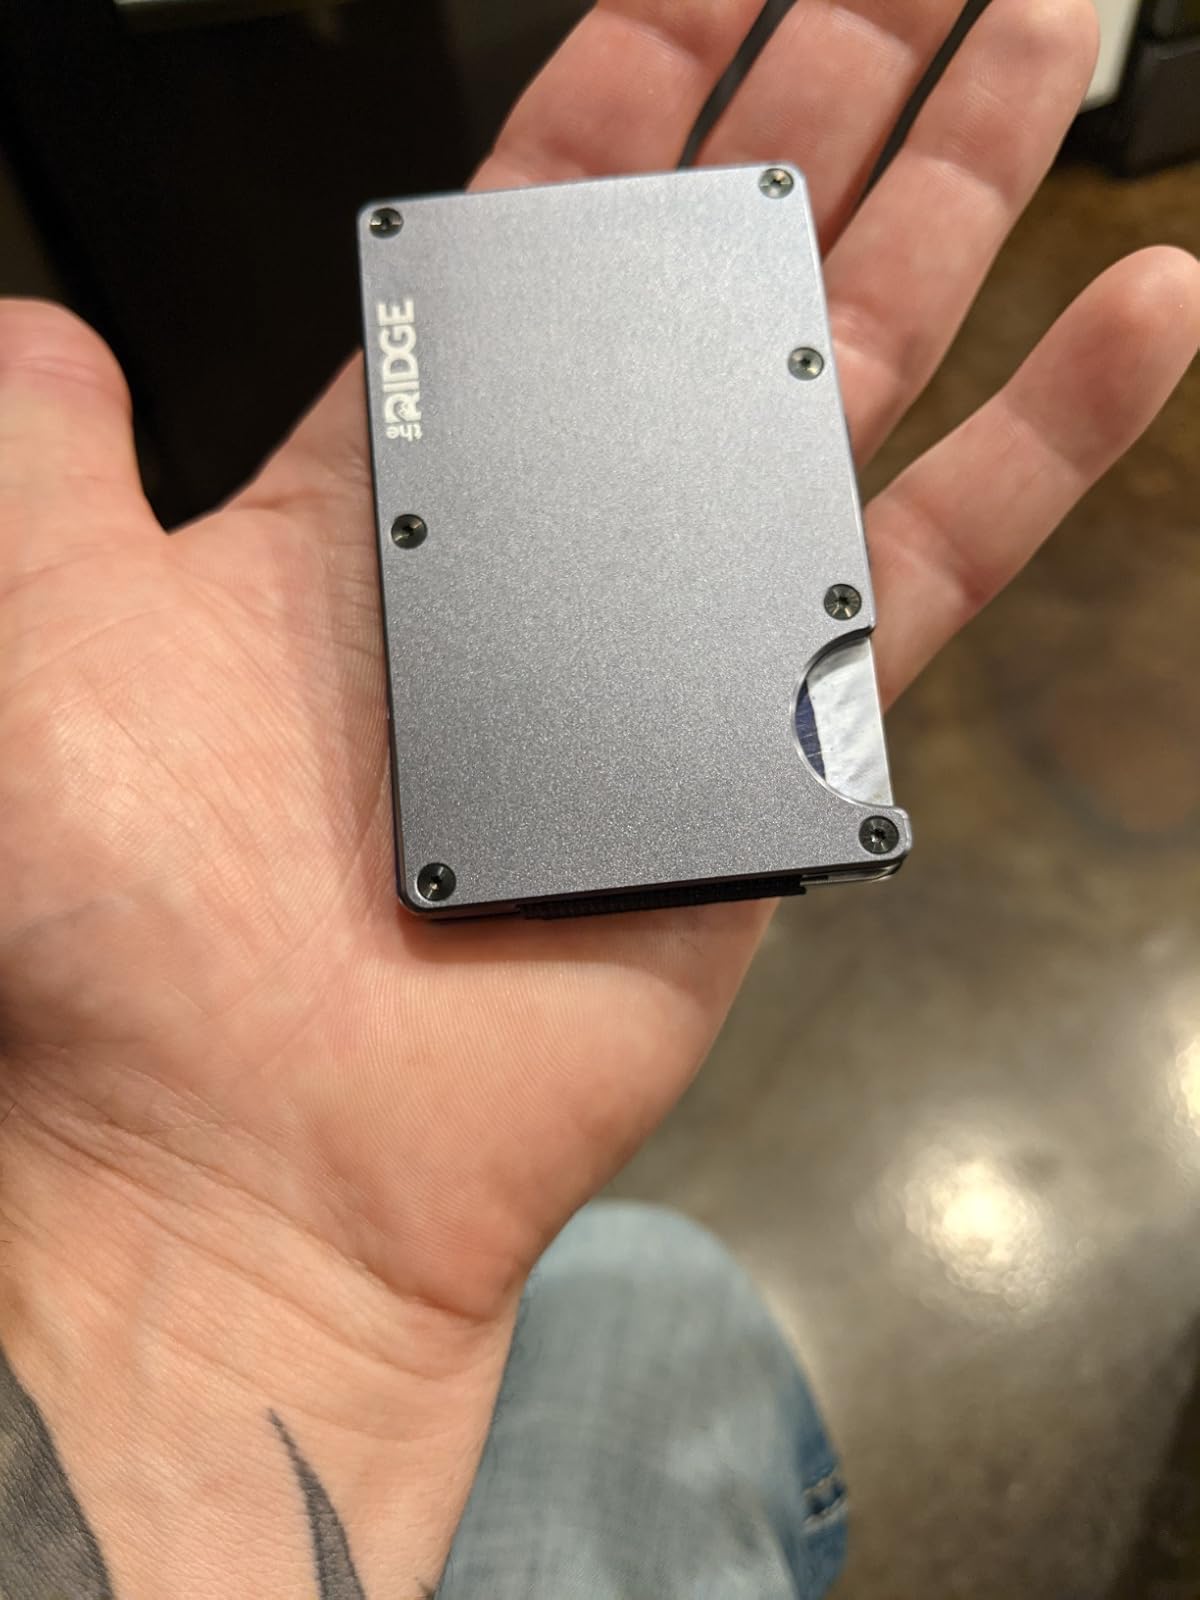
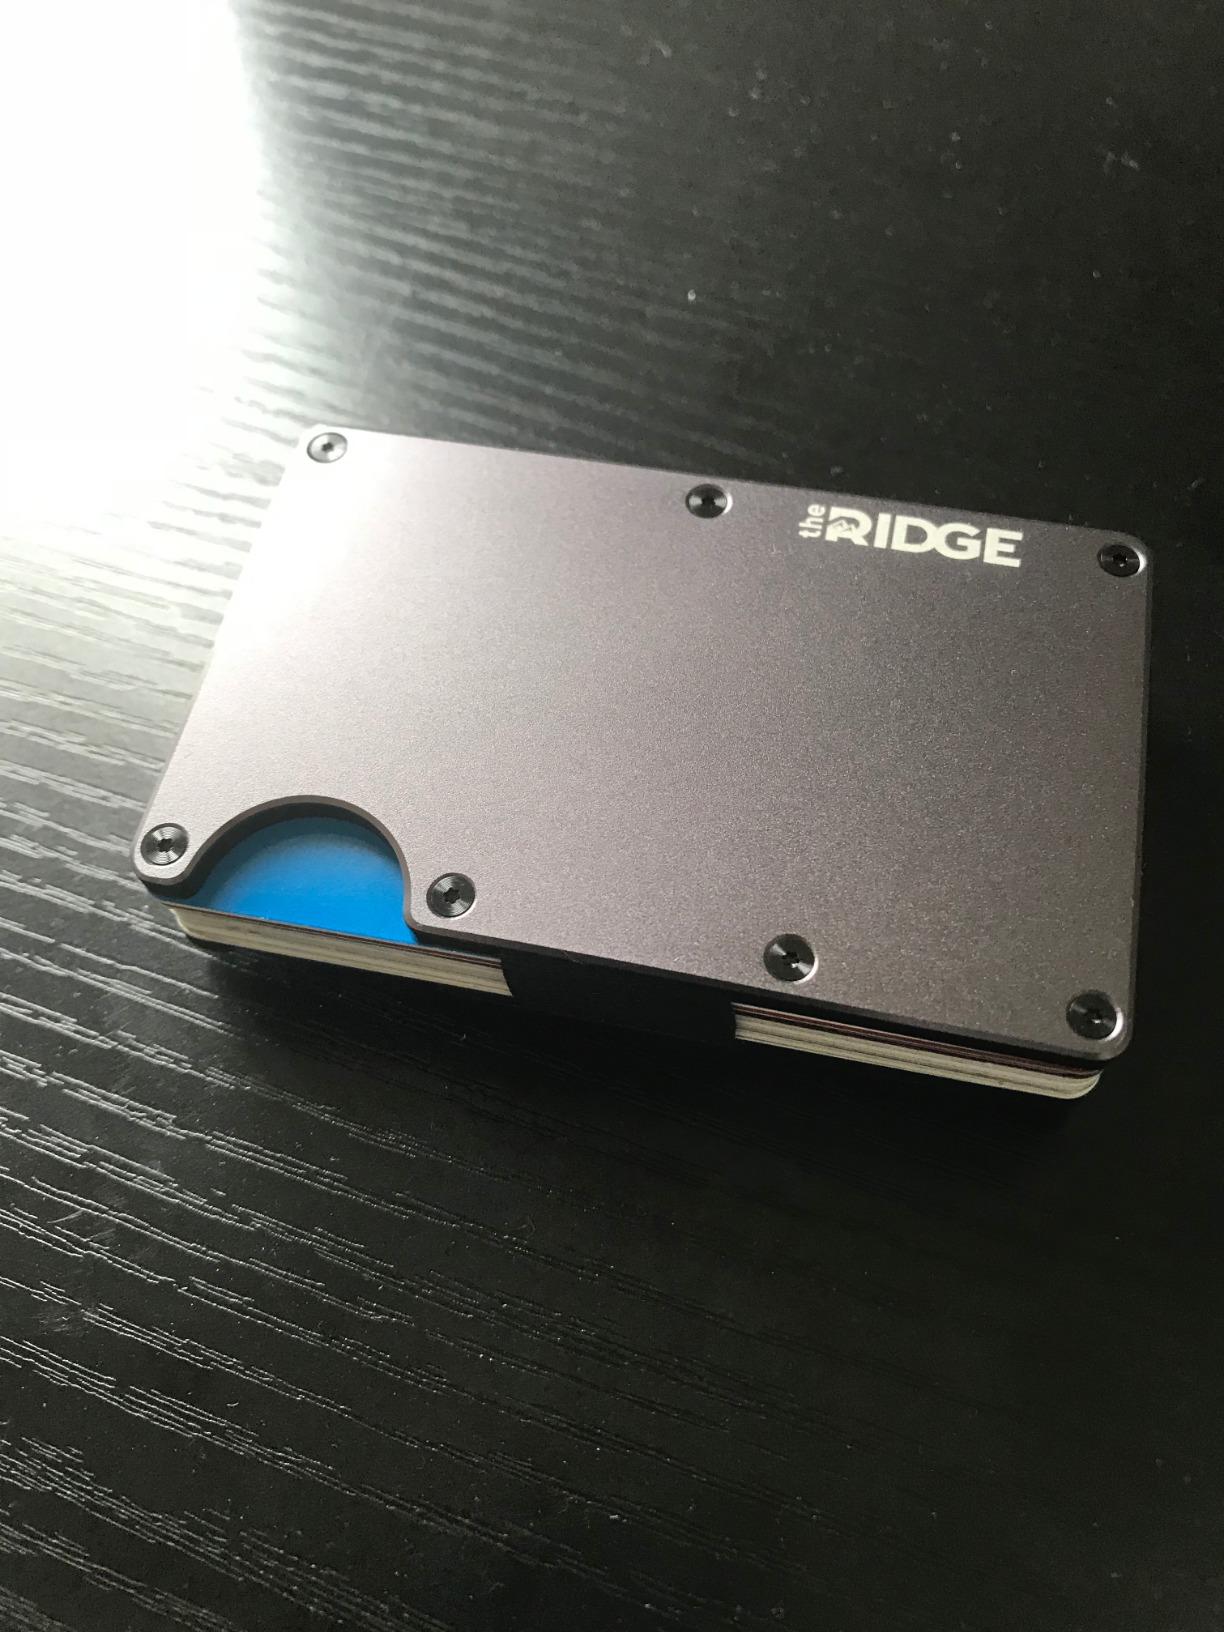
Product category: accessories_wallet
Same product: yes